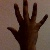
The image shows a hand gesture representing the number 5 in Indian Sign Language.